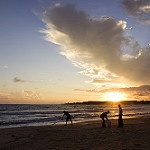
Scene: Outdoor